First Steps (1947 film)

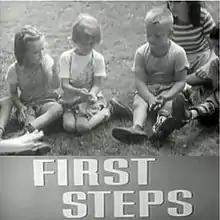
Screenshot of title frame

First Steps is a 1947 short documentary film about the treatment of children with disabilities. Produced for the United Nations Department of Economic and Social Affairs of the United Nations by Frederic House Inc., the film was distributed by the National Film Board of Canada. "First Steps", directed by Leo Seltzer, won the Documentary Short Subject Oscar at the 20th Academy Awards in 1948 for the United Nations Division of Films and Visual Education.